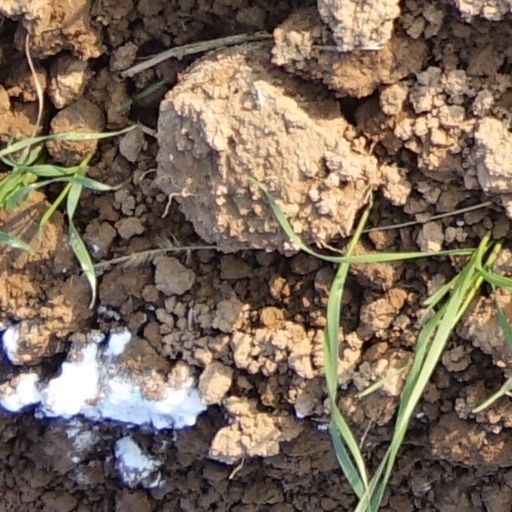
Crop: wheat